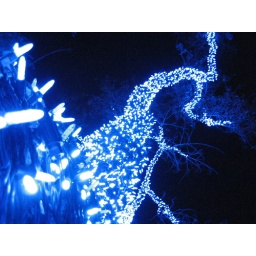
This tree was 30 foot tall wrapped in bright blue LED lights. It was awesome.